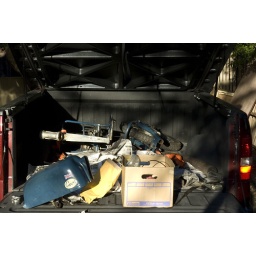
bike in a box in a bed